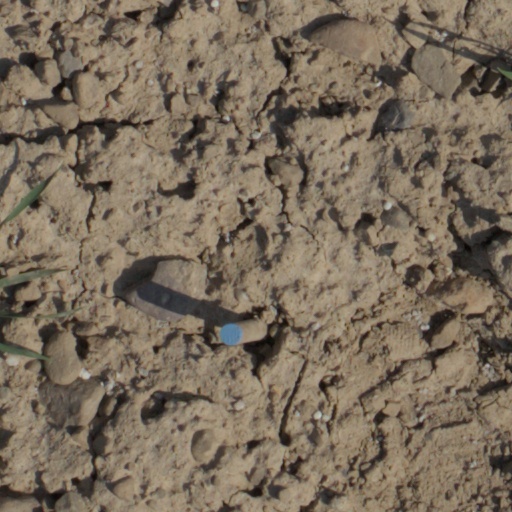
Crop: wheat